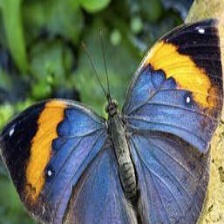
Species: ORANGE OAKLEAF